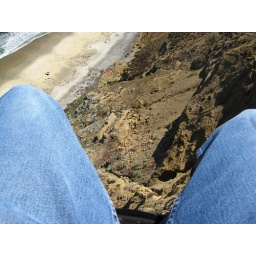
the view below my feet. You can use the blue beach umbrella to get a perspective of the height.